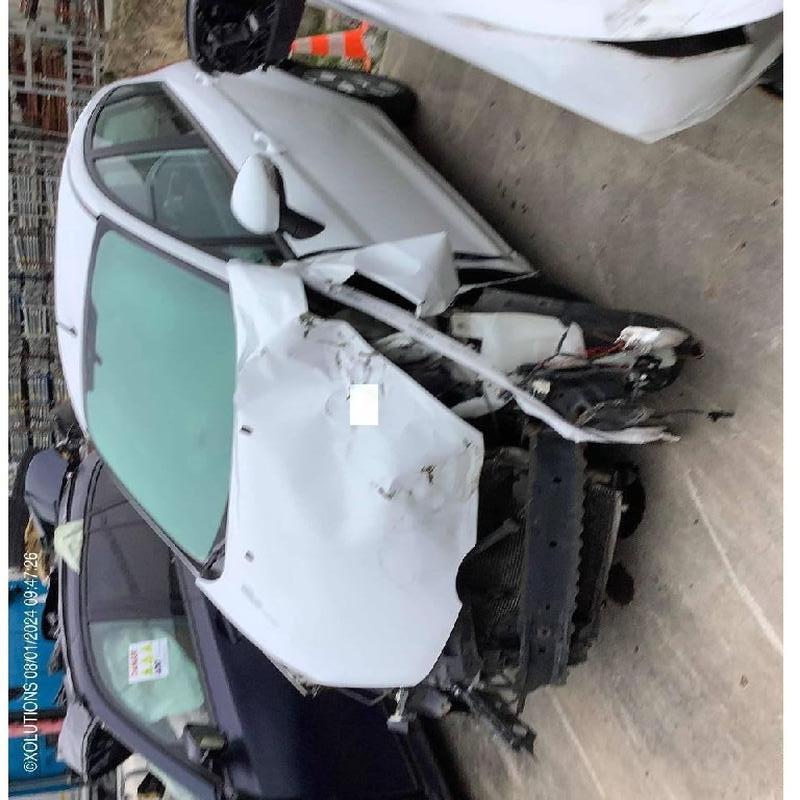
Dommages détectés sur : plaque d'immatriculation avant, pare-choc avant, feu avant droit, feu avant gauche, capot, aile avant droite, aile avant gauche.
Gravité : majeur